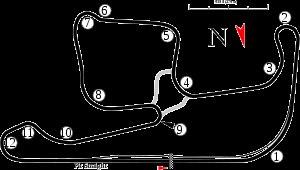
Le Sydney Motorsport Park, anciennement Eastern Creek International Raceway est un circuit automobile permanent situé à Eastern Creek, dans la banlieue de Sydney.